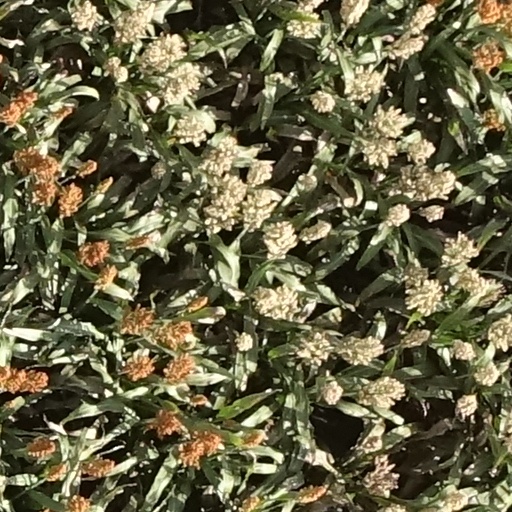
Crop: sorghum